Volkswagen Golf Mk4

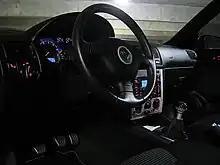
Volkswagen GTI 20th Anniversary Edition Interior

On the outside, the 20th Anniversary edition came with throwback red-lettered GTI logos on the left front and right rear. The rear was also accompanied by a vintage-look chrome rabbit. Similar to the 25th Anniversary edition, exterior included Votex front and rear valences, side skirts, and hatch spoiler, black headlight trim, black painted wing mirrors, and 18" OZ Aristo alloy wheels wrapped in Michelin Pilot Sport tires. These models were only produced in three colors: Imola Yellow, Jazz Blue, and Black Magic Pearl. Distribution of production was 50% Black magic pearl, 25% Jazz Blue and 25% Imola Yellow.